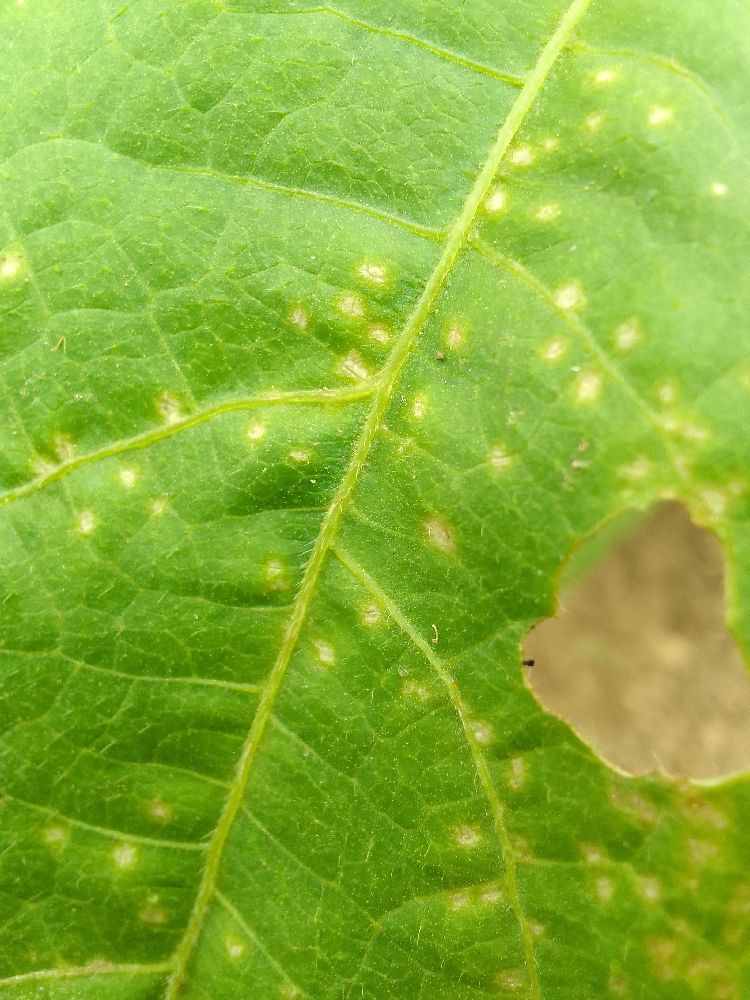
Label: rust